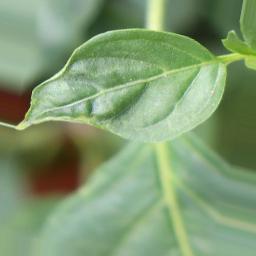
Label: mites_and_trips